Eyrbyggja saga

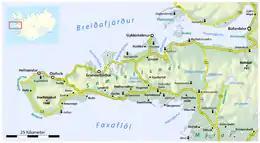
Modern day map of "Snæfellsnes"

The Saga portrays the different families and individuals living on Iceland at Snæfellsnes. There is constant fighting between the different clans on Snæfellsnes, mostly over resources such as wood, property, and livestock. The different Norsemen represented in the Saga constantly turn to Snorri and Arnkel for advice and permission to take legal and/or physical action against perpetrators that have wronged them.